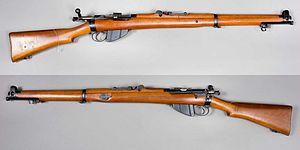
Le Lee–Enfield est un fusil à répétition à verrou, alimenté par chargeur, qui a été la principale arme d'infanterie des forces armées britanniques, de l'Empire et du Commonwealth au cours de la première moitié du XXᵉ siècle.